USS Mustin (DDG-89)

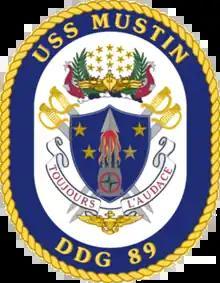

The shield has background of blue with four gold stars, an inflamed delta, a triple barreled battleship gun, annulet and polestar.